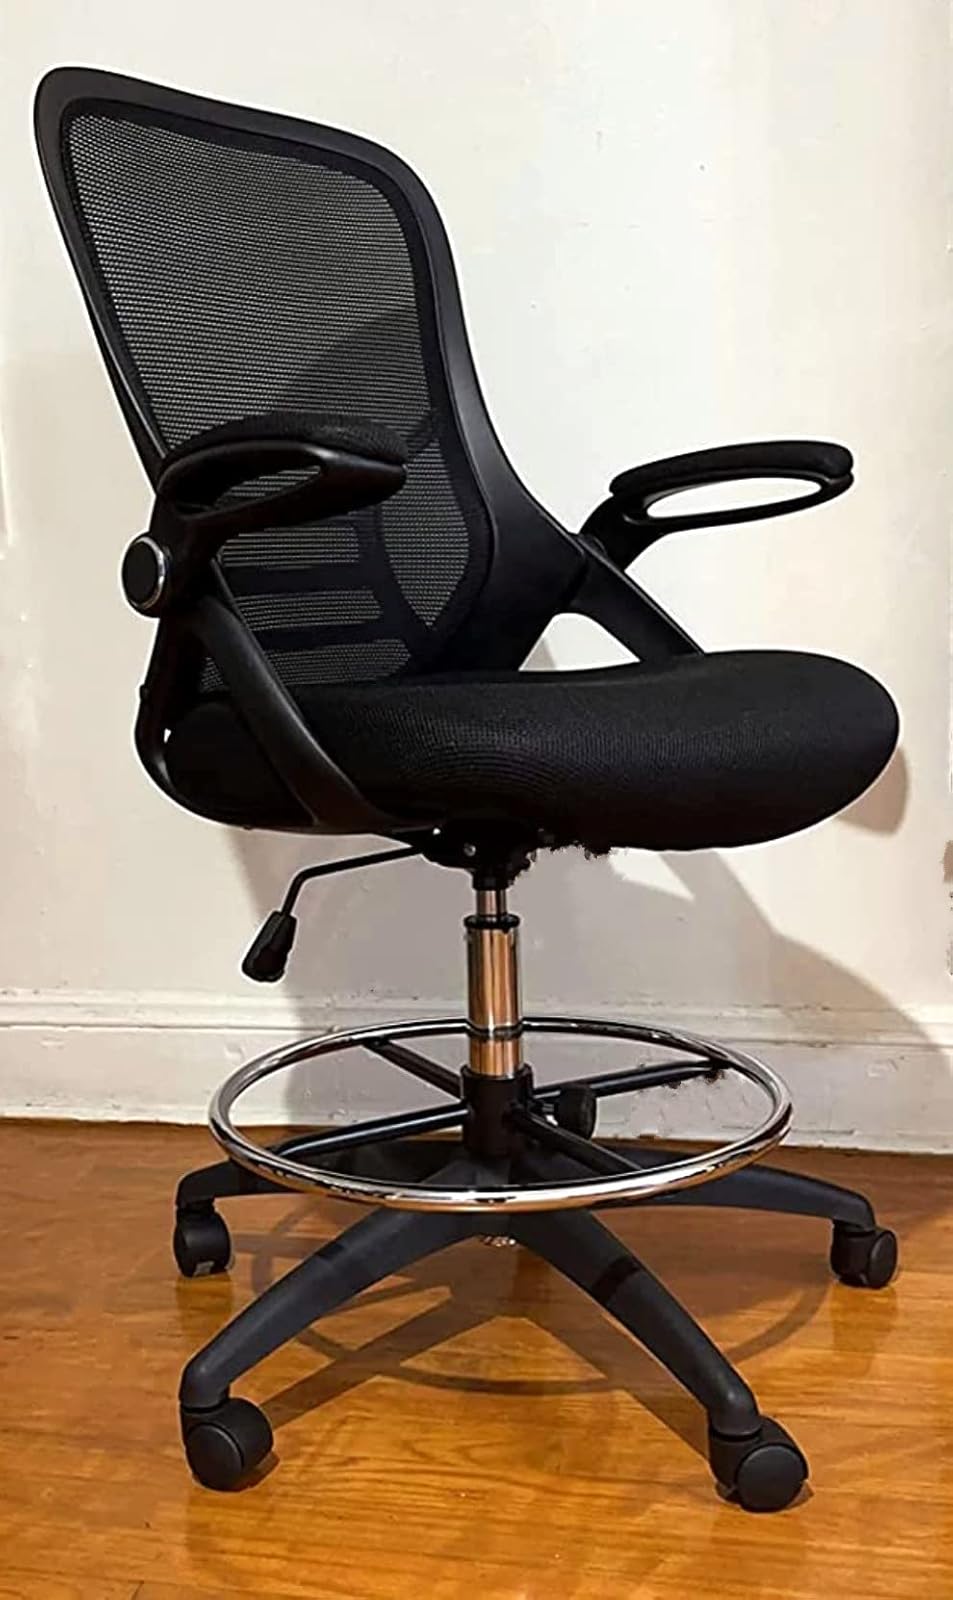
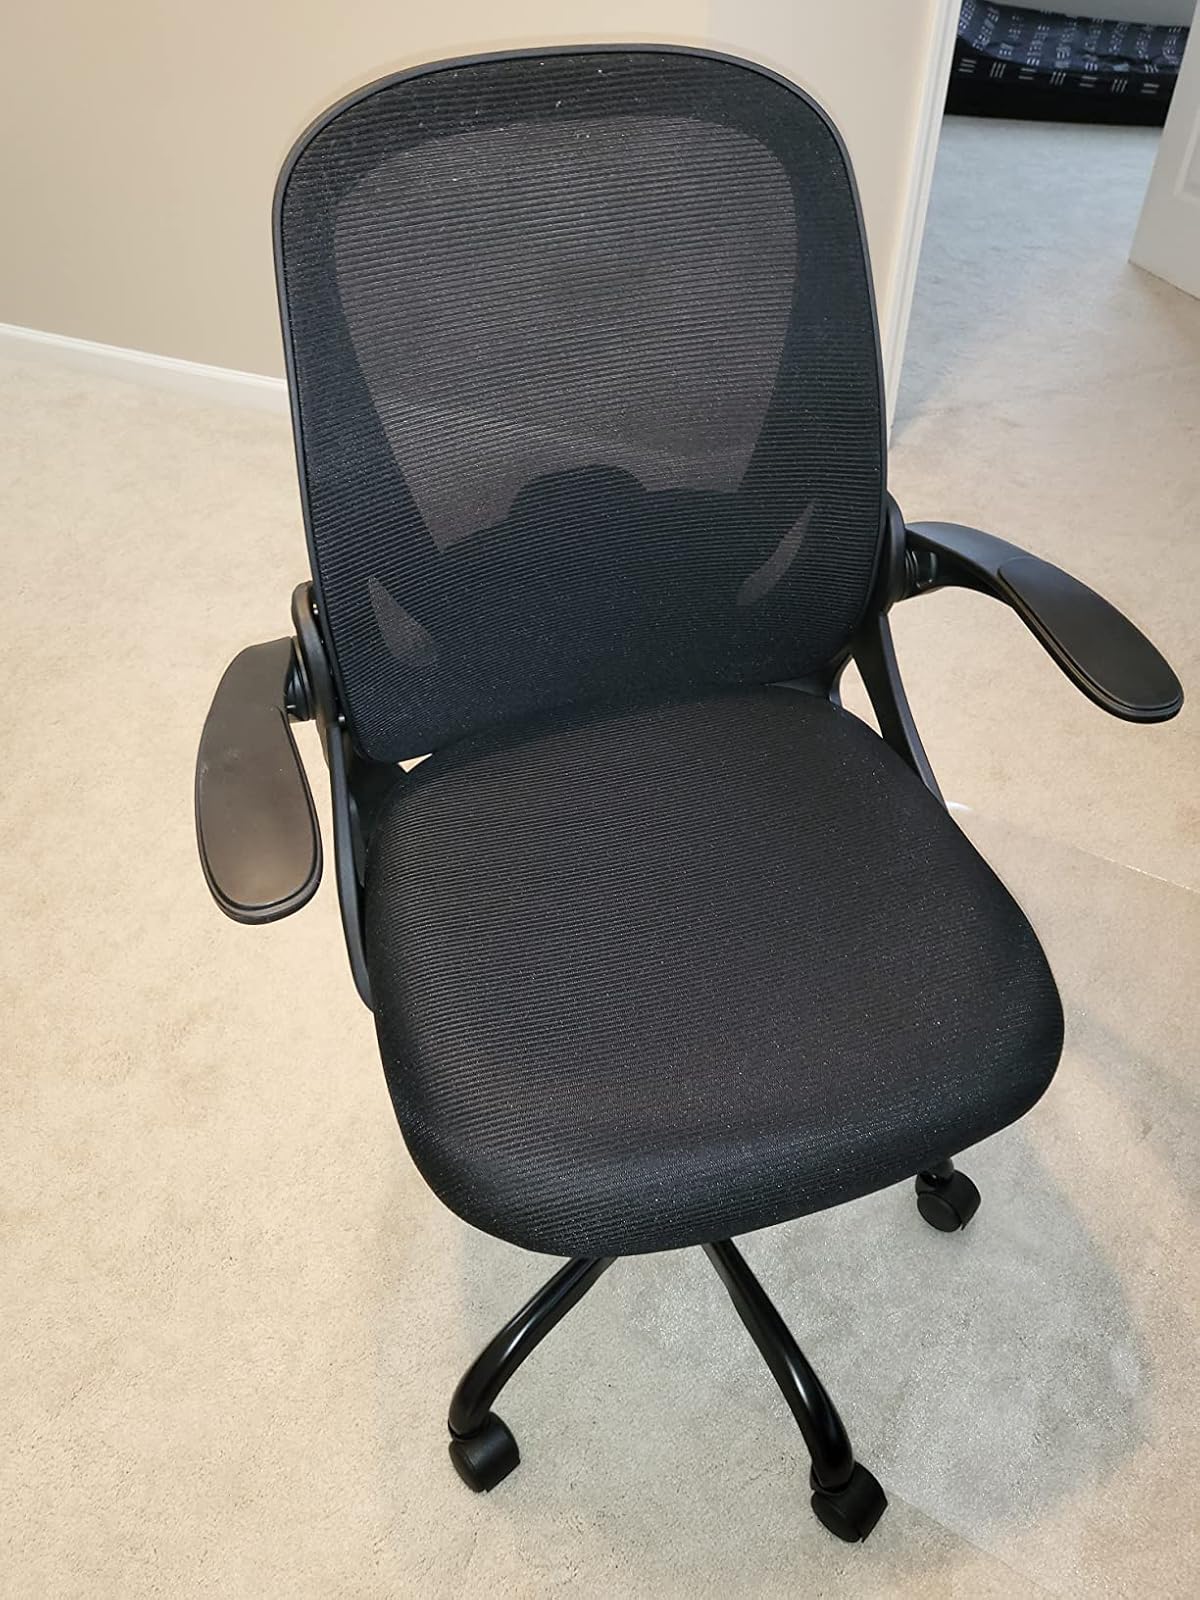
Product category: items_chair
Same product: no